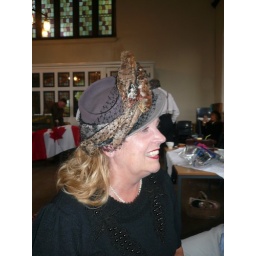
a bird in the hat !!!!